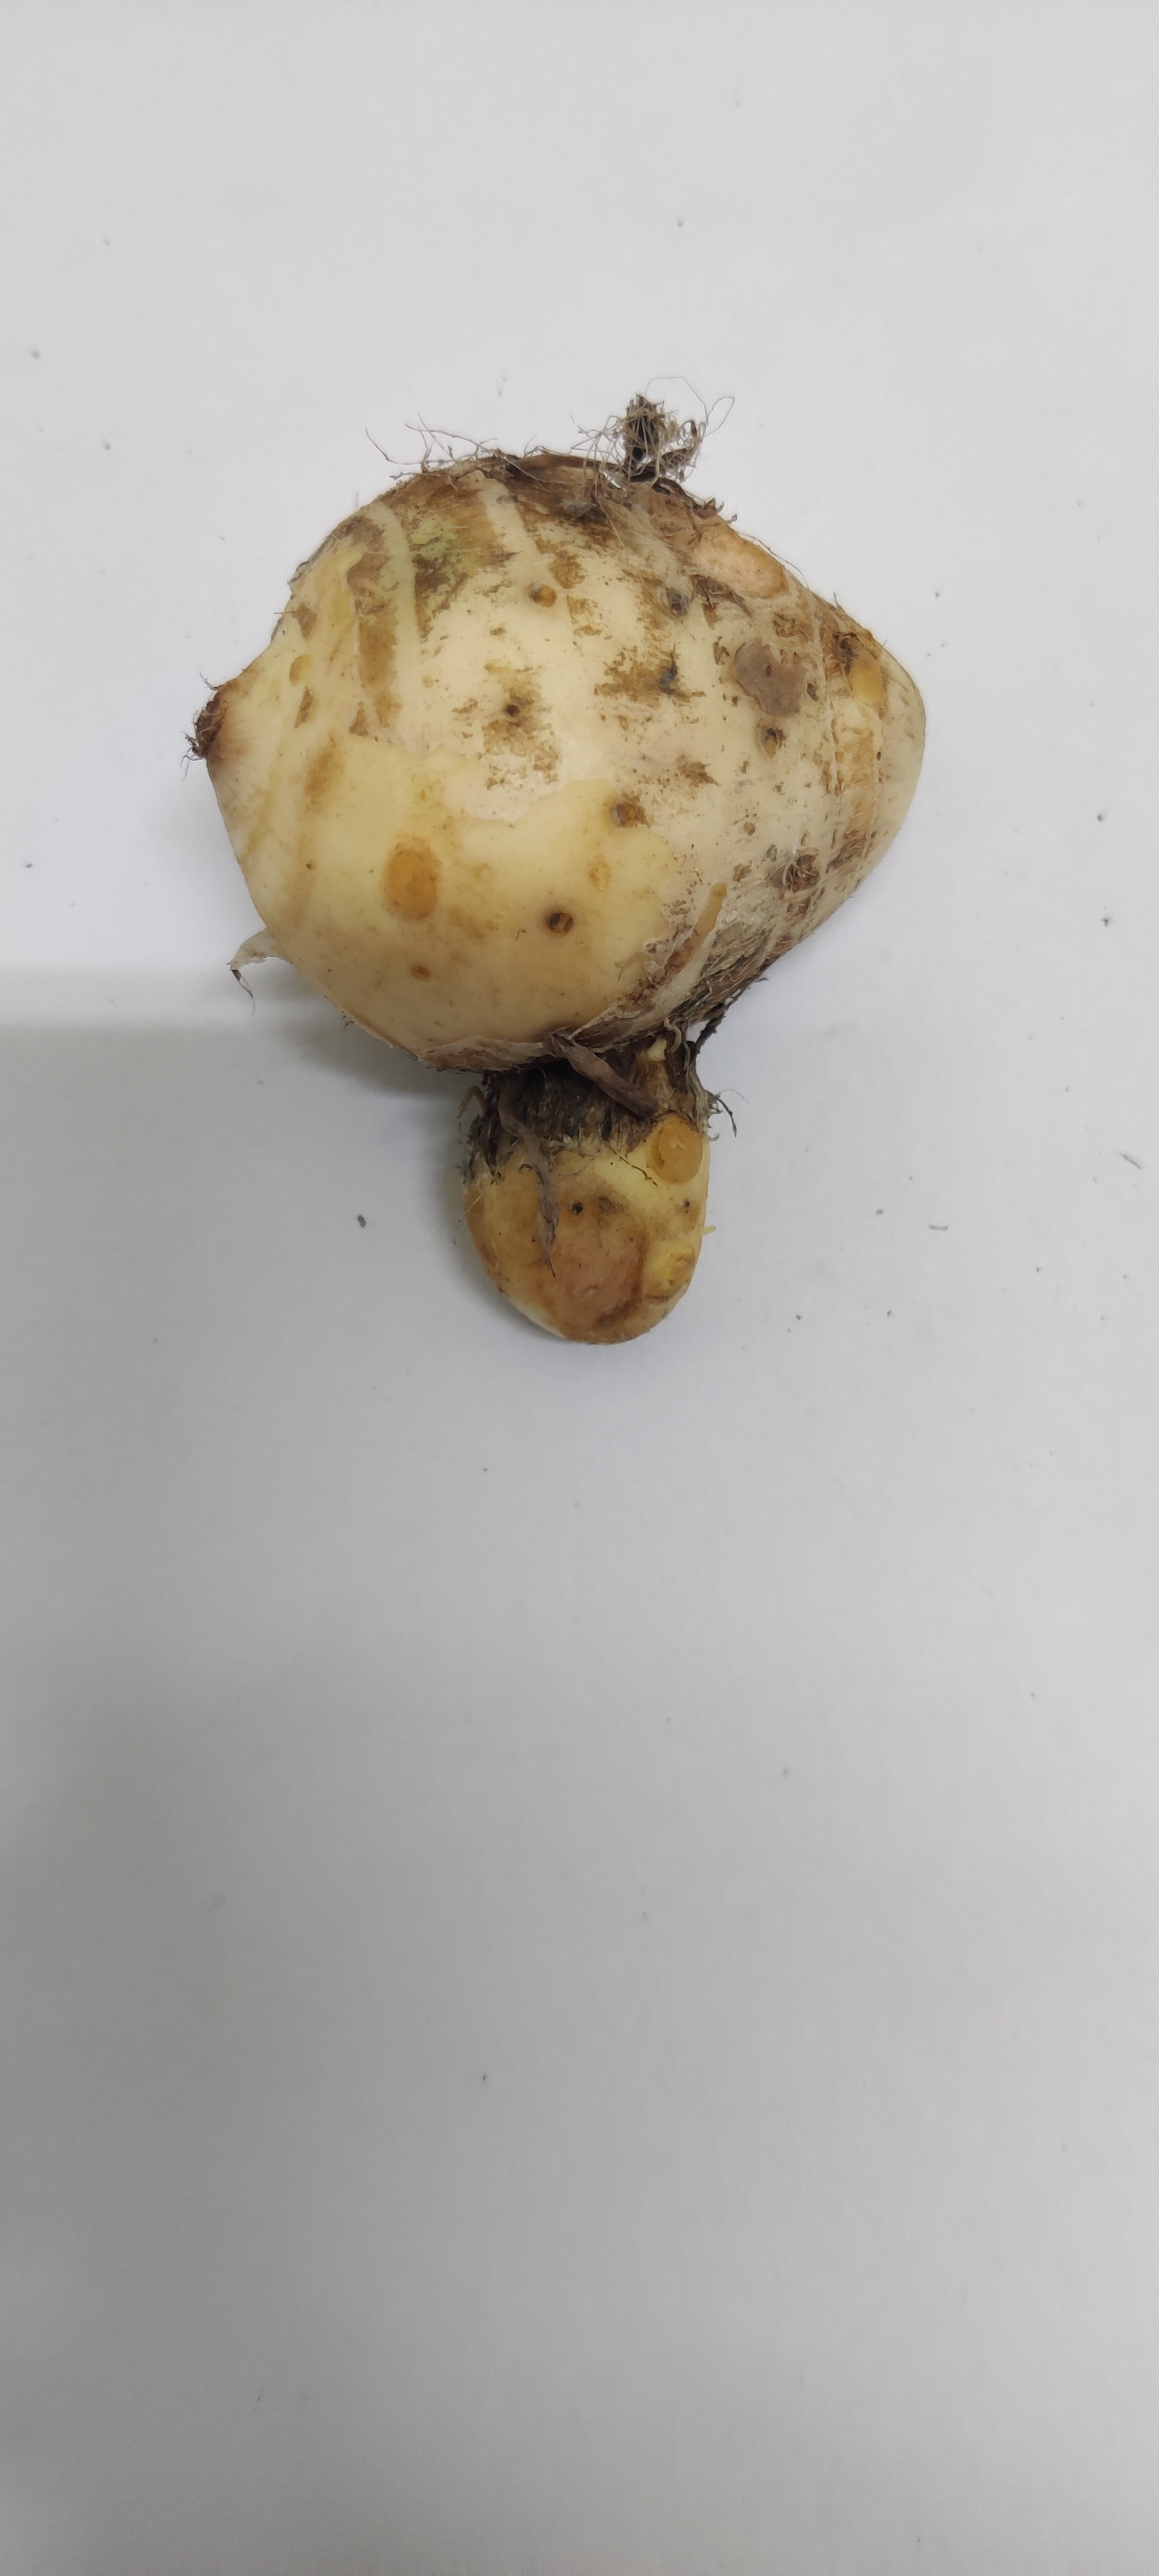
Crop: Taro root
Condition: Fresh